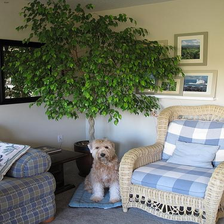
Species: dog
Breed: wheaten terrier